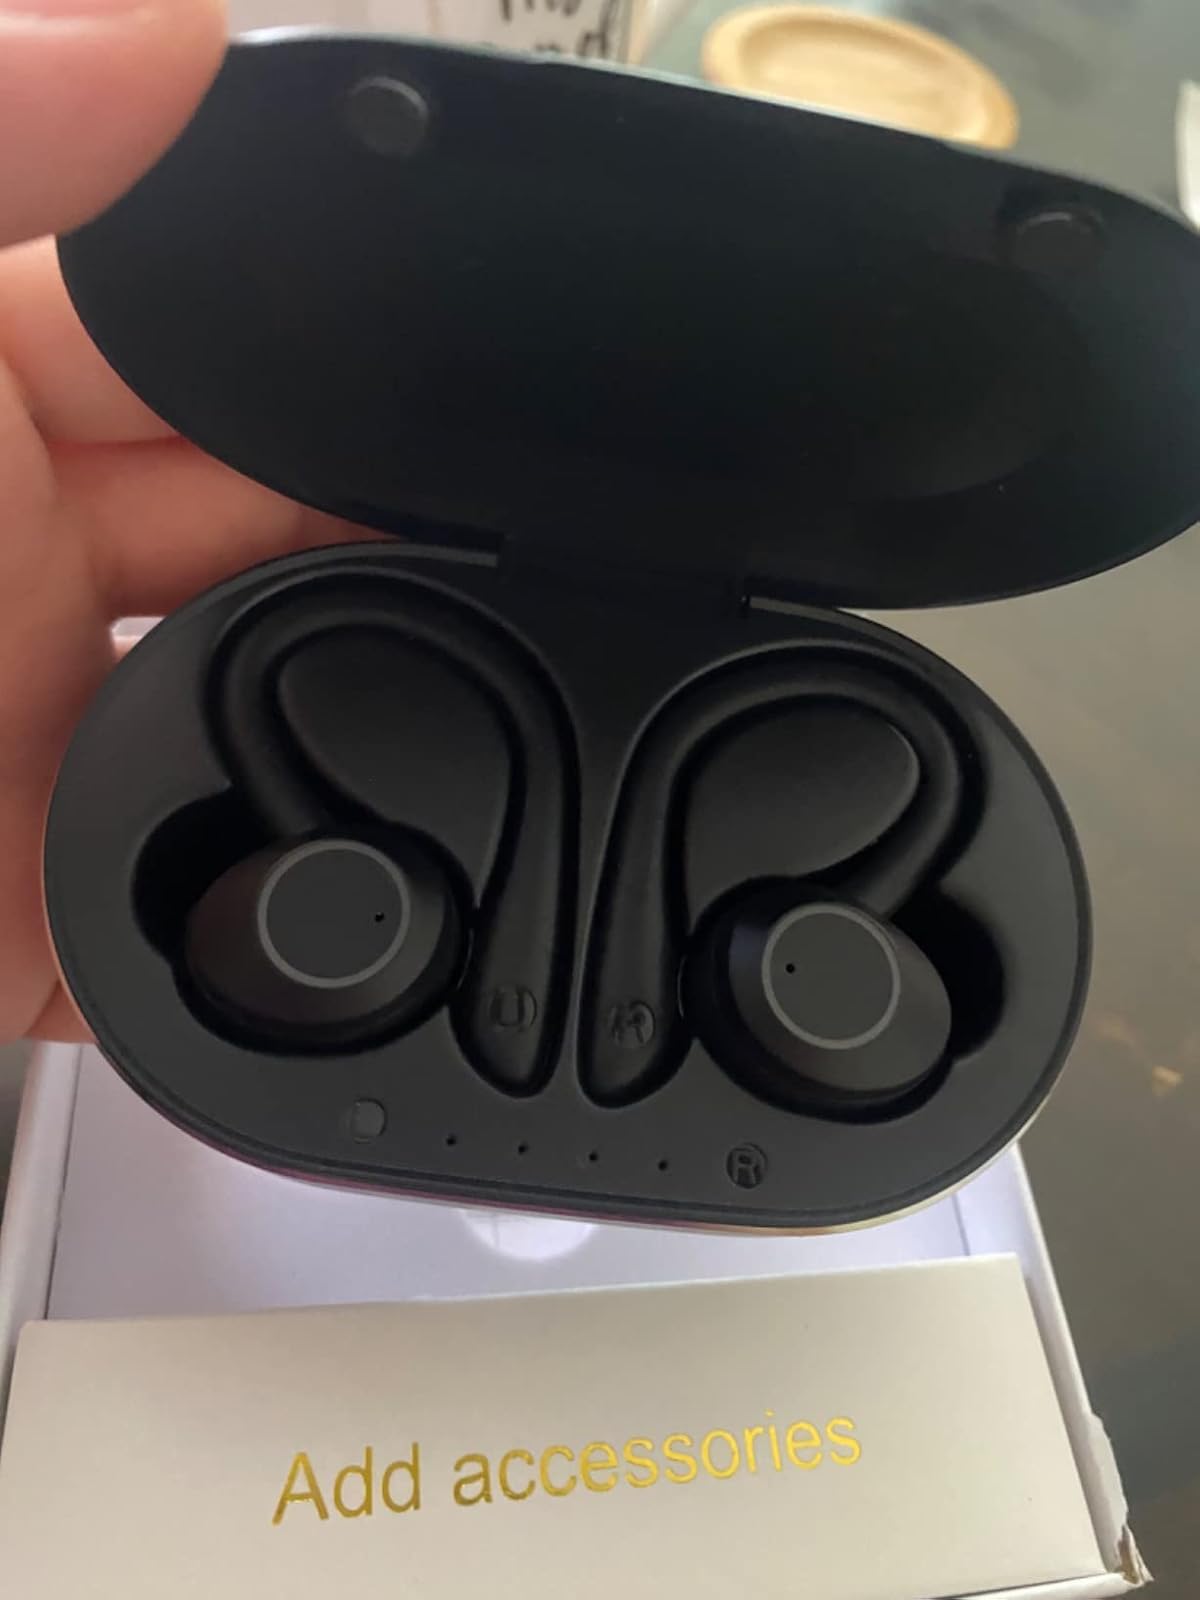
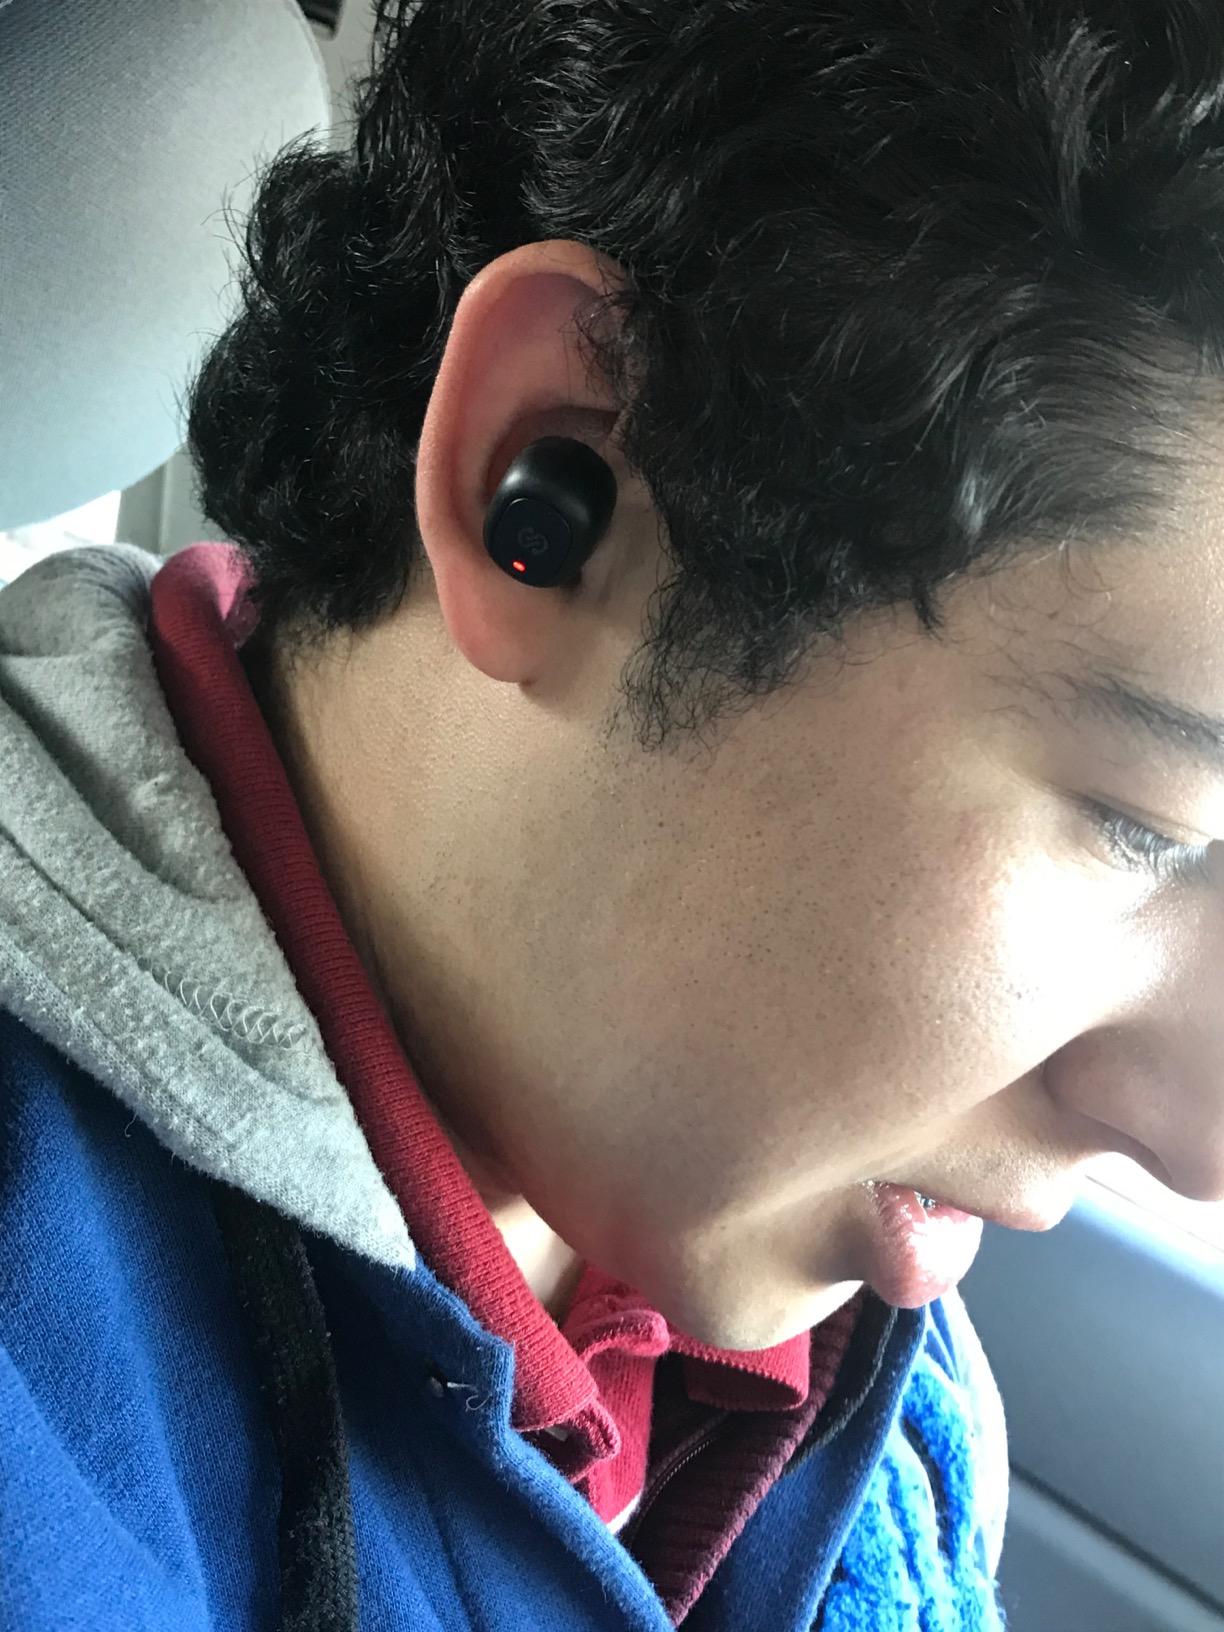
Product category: earbuds
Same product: no